Answer in natural language. Considering the relative positions, where is Window with respect to wooden dining table? Choose between the following options: right or left
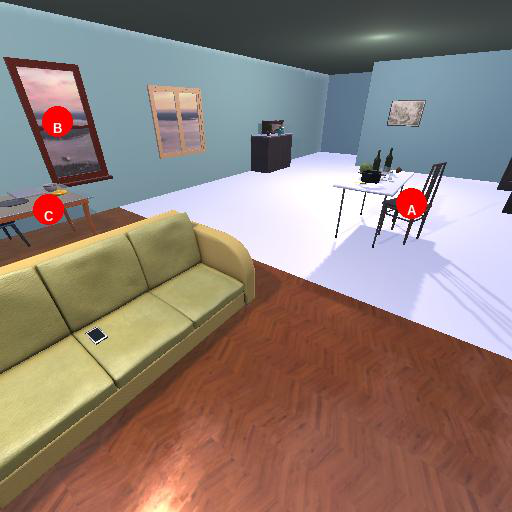
<answer>left</answer>